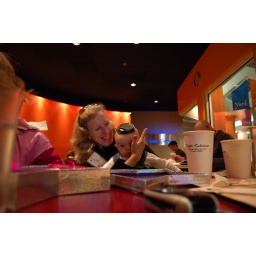
which we think makes him sorta look like a monkey in a hat